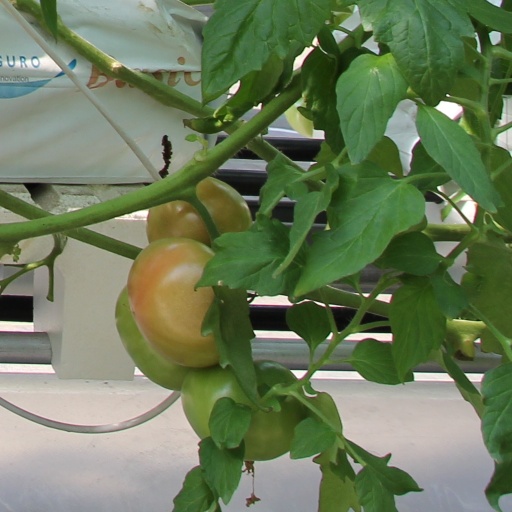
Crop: tomato